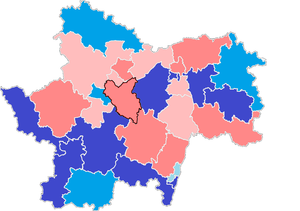
Elections par canton
Les élections départementales ont lieu les 22 et 29 mars 2015.